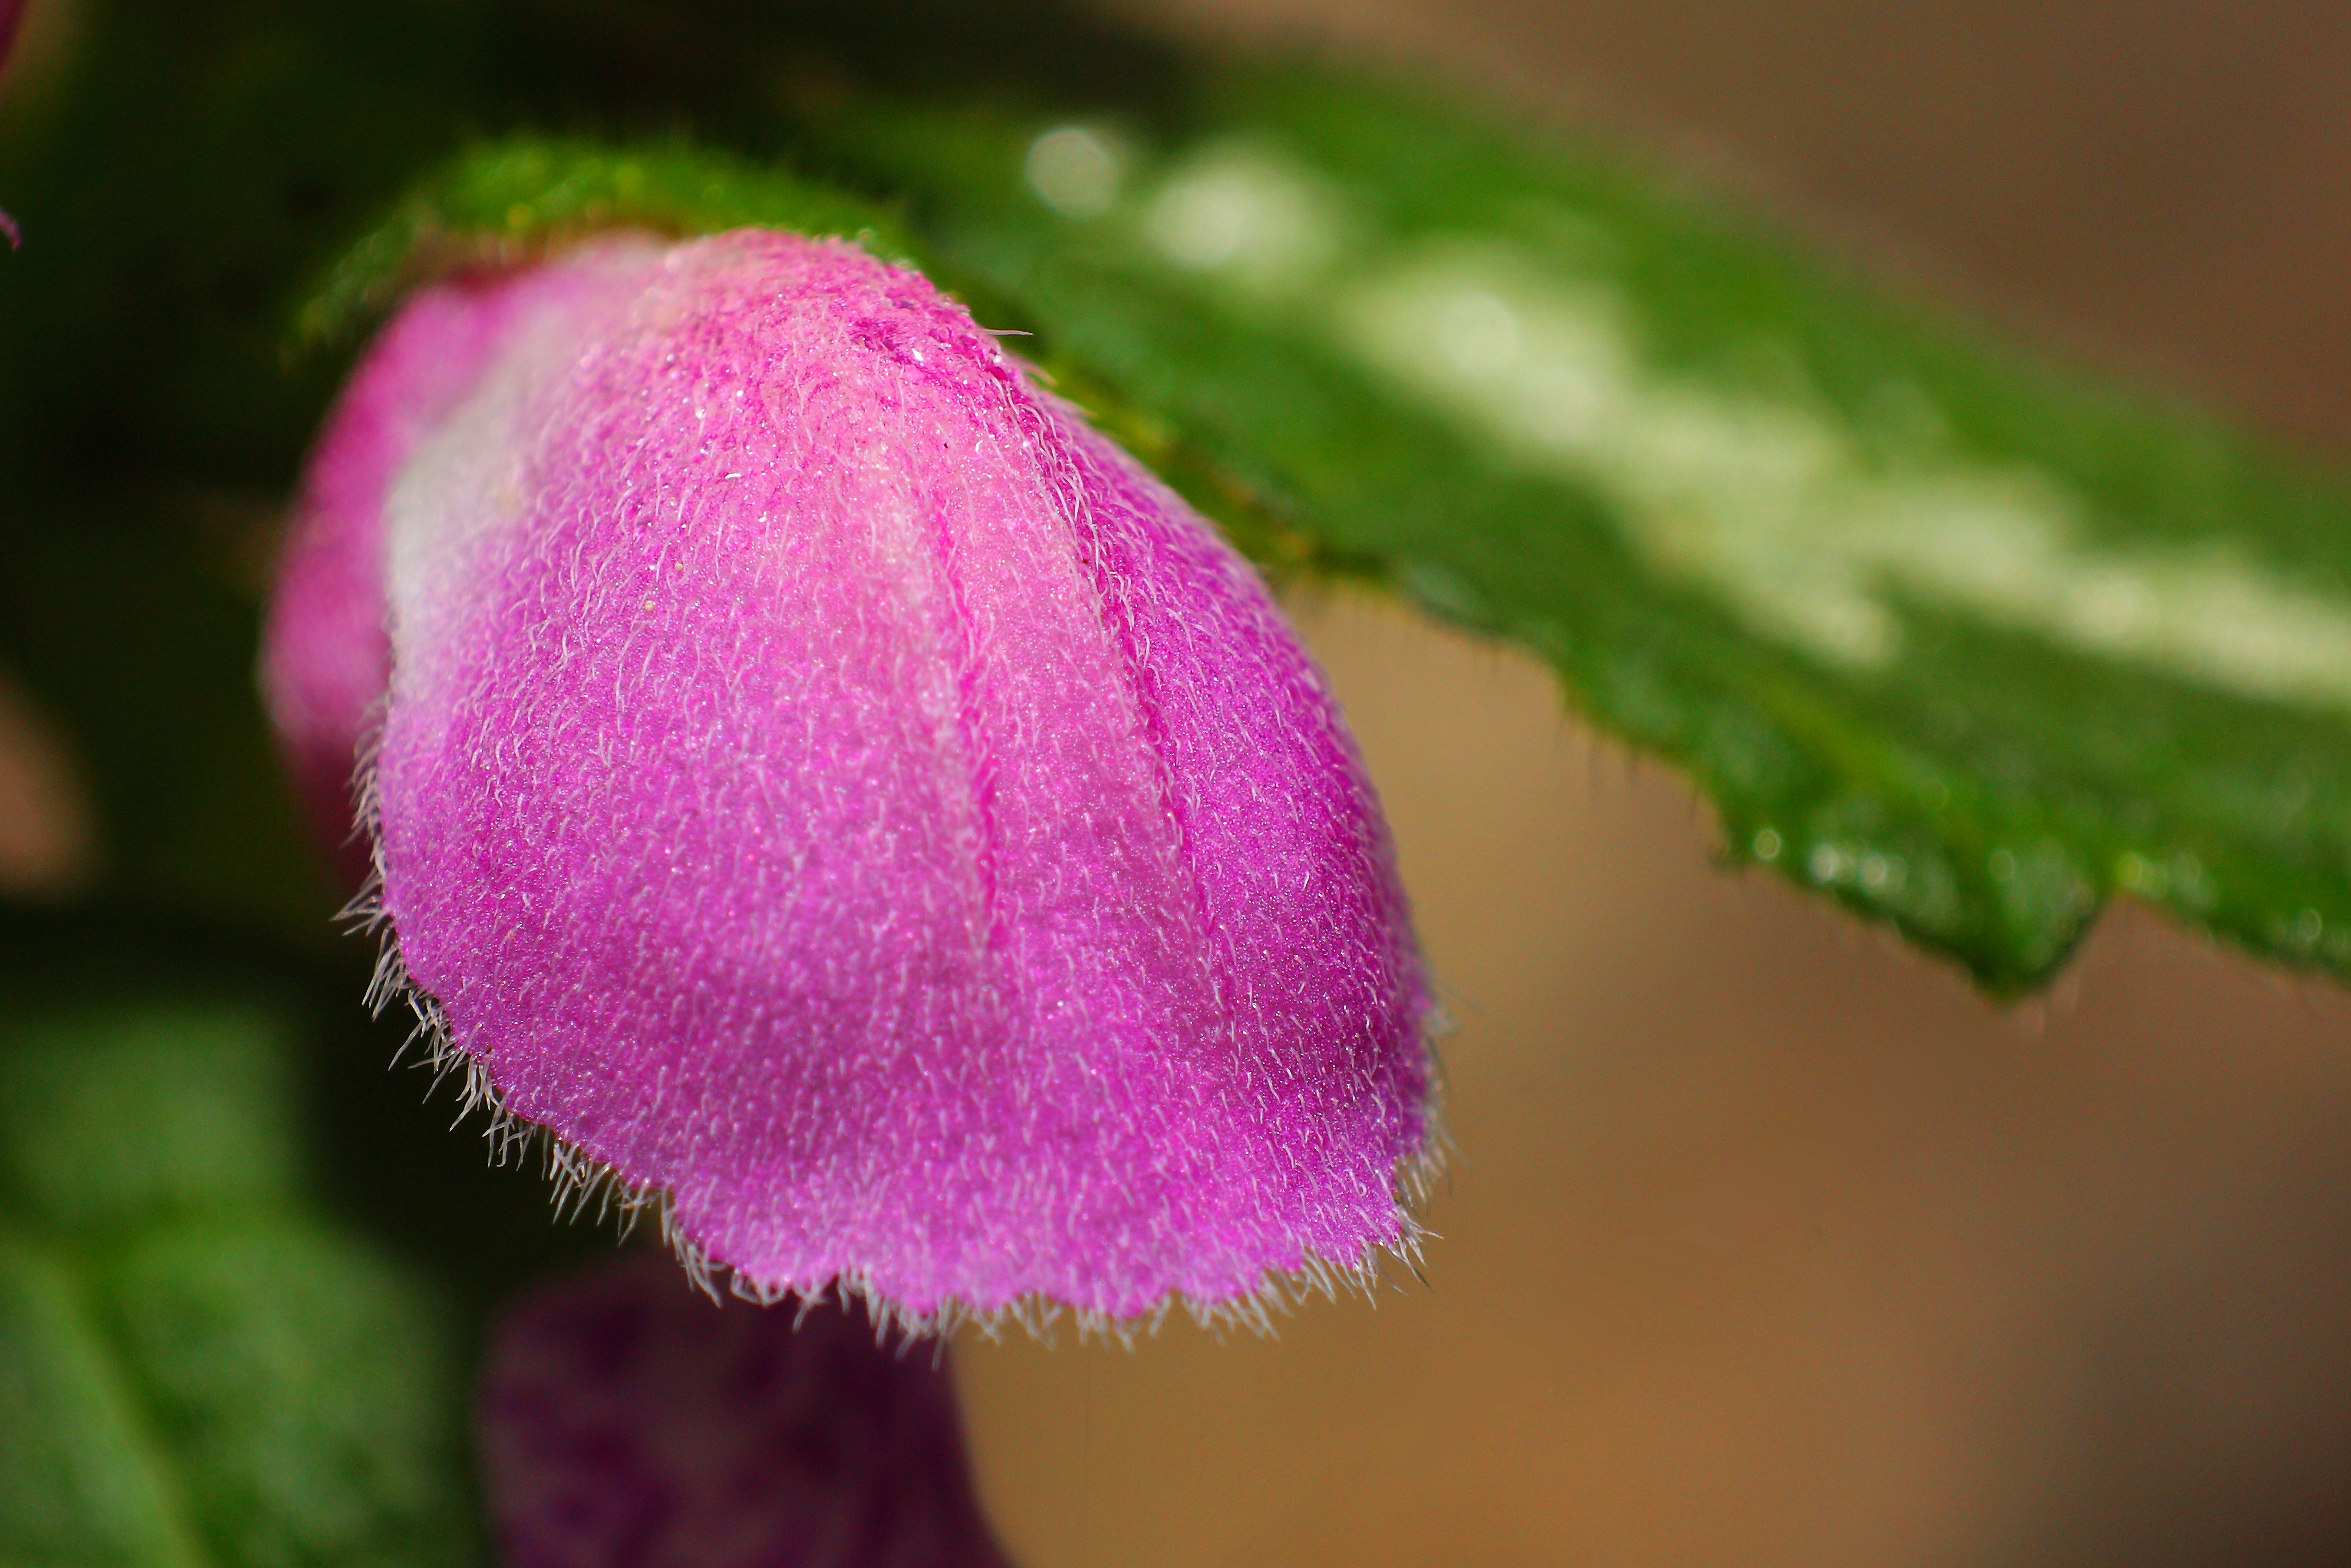
nature, blossom, plant, photography, leaf, flower, petal, bloom, pollen, spring, green, macro, small, botany, garden, pink, flora, wild flower, flowers, close up, wild plant, eye, pistil, hairy, mini, organ, macro photography, inflorescence, flowering plant, small flower, velvety, persepktive, stachys, annual plant, plant stem, land plant